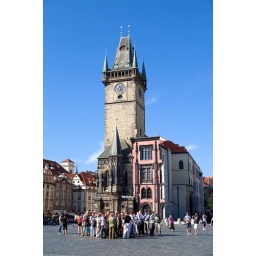
Clock tower near the market square